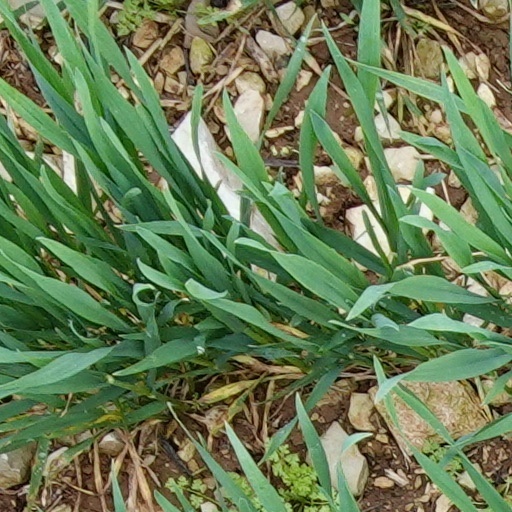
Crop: wheat